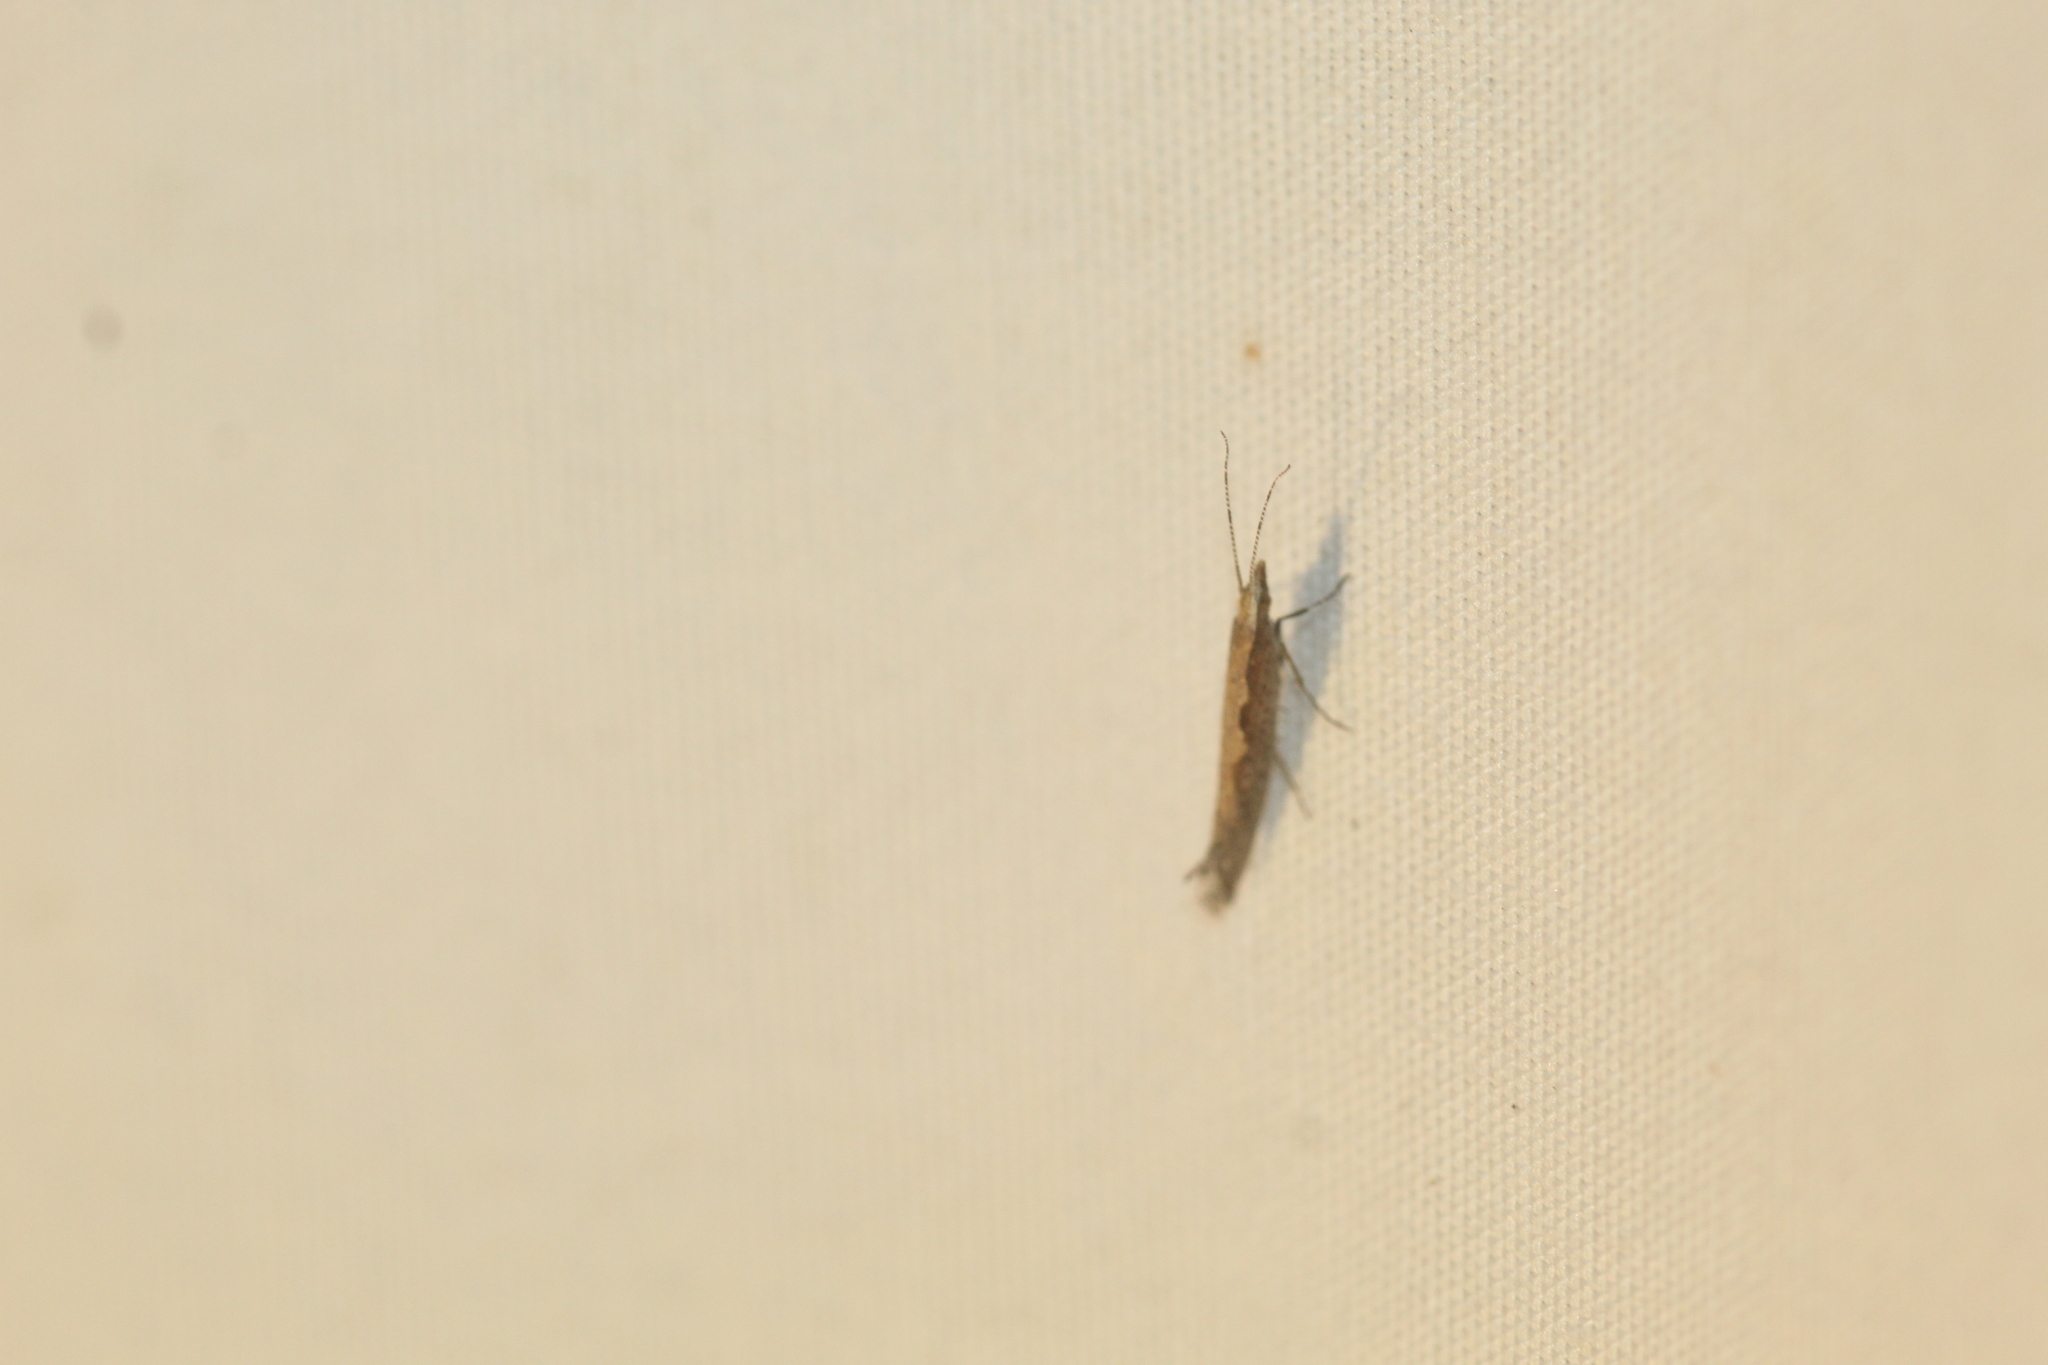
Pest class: diamondback_moth